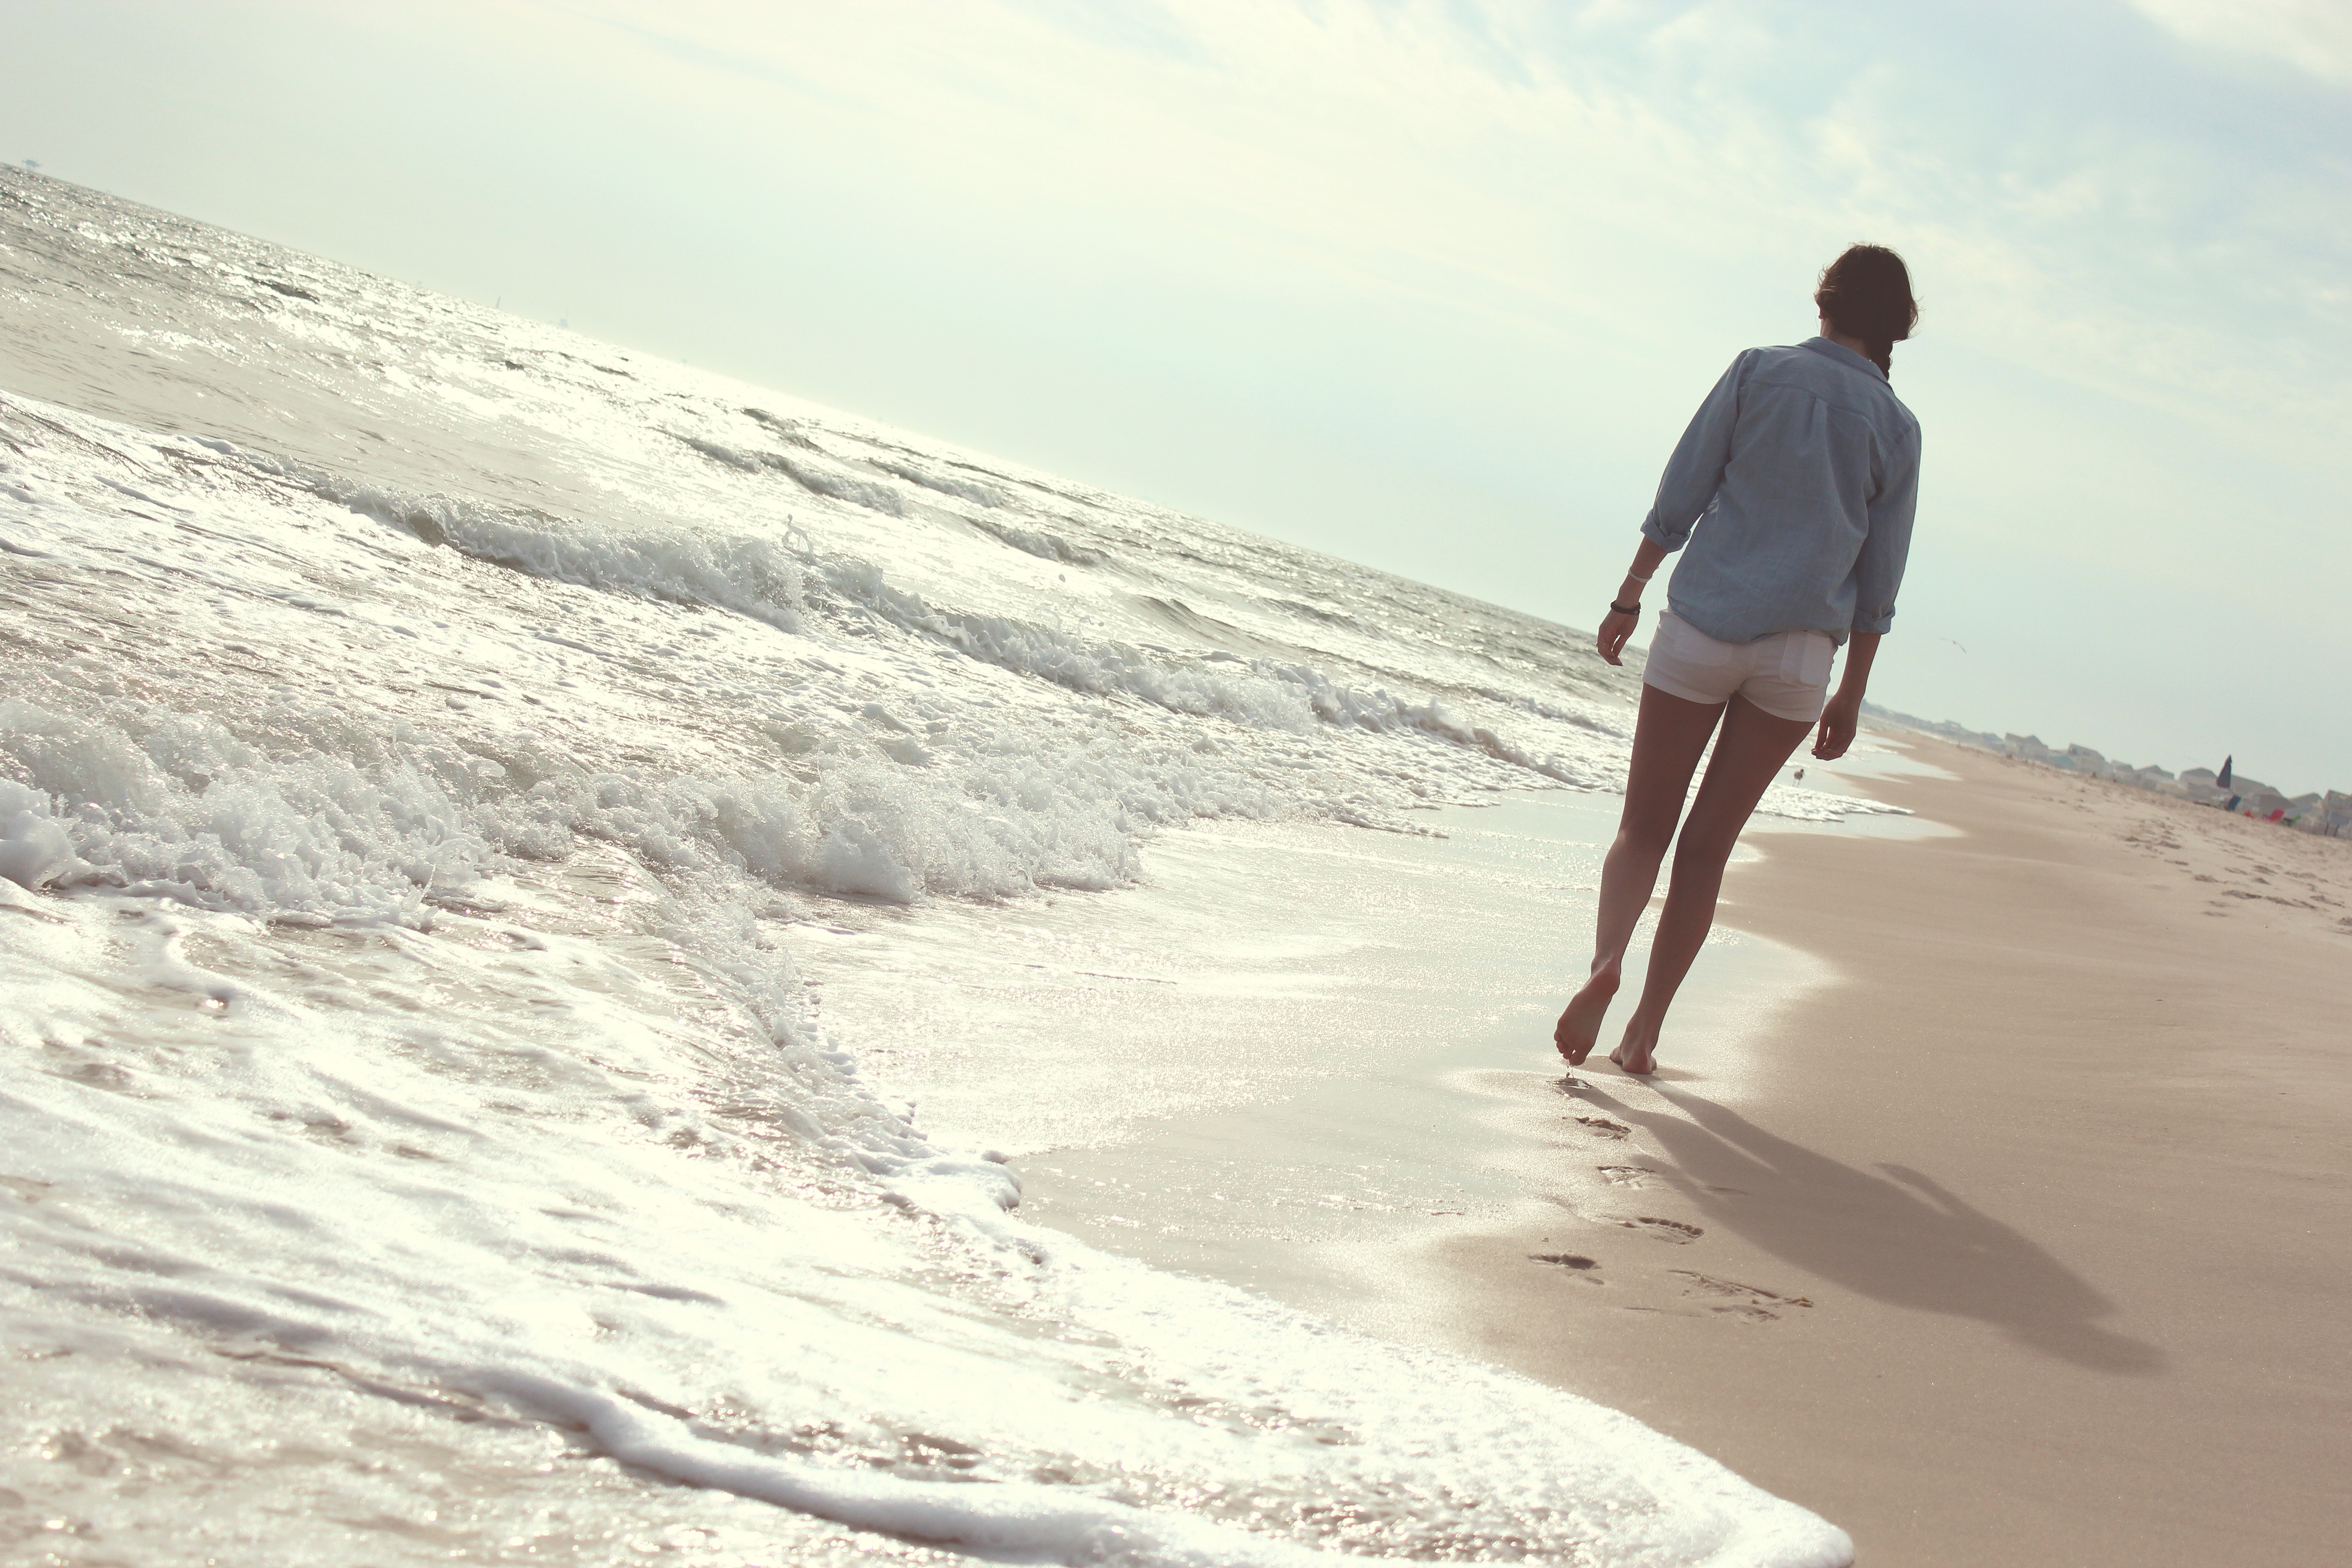
beach, sea, coast, sand, ocean, winter, shore, wave, vacation, season, material, natural environment